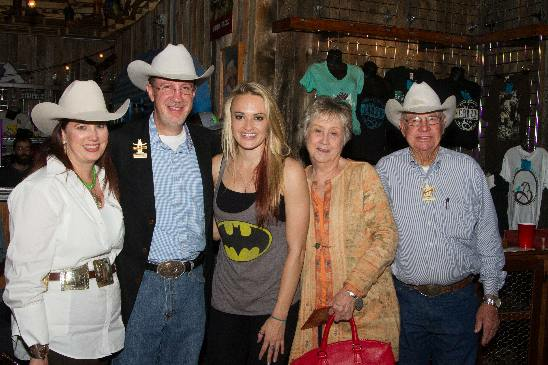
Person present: No